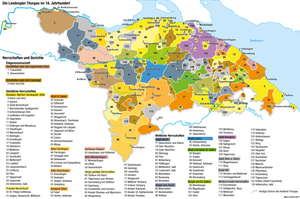
Le canton de Thurgovie est un canton de Suisse, dont le chef-lieu est Frauenfeld.
Le bailliage commun de Thurgovie ou landgraviat de Thurgovie est un des bailliages communs des cantons de Glaris, Lucerne, Schwytz, Unterwald, Uri, Zoug et Zurich, auxquels s'ajoute Berne en 1712. Ce bailliage commun devient le canton de Thurgovie en 1798.